Akosua Addai Amoo

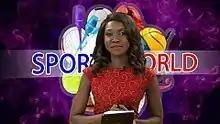
Akosua at Metro TV studio

Akosua Addai Amoo (born 4 December 1990) is a Ghanaian sports presenter, reporter and producer, formerly worked at Metro TV Ghana. Akosua Addai Amoo was also the host of a sport show on Metro TV's "Sports World". She is currently a freelance sports journalist.